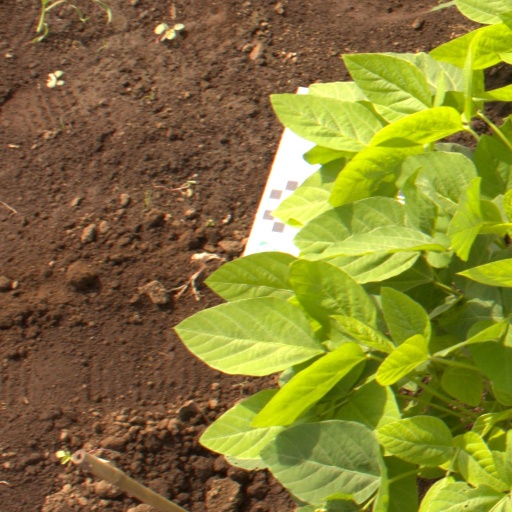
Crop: soybean